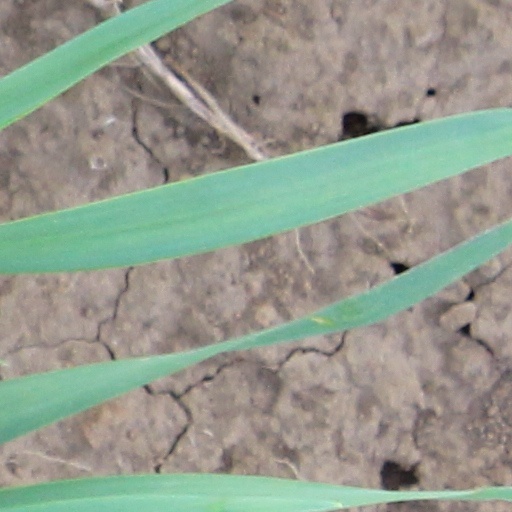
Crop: wheat